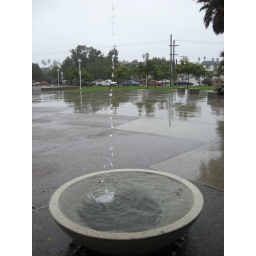
It is a stormy day in San Diego. This water is falling from the roof into a bassin.